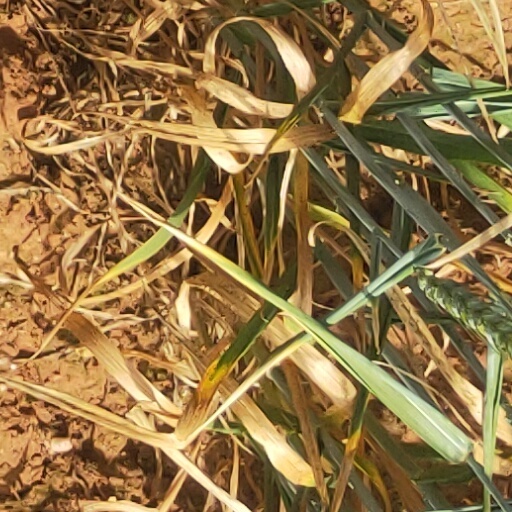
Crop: wheat